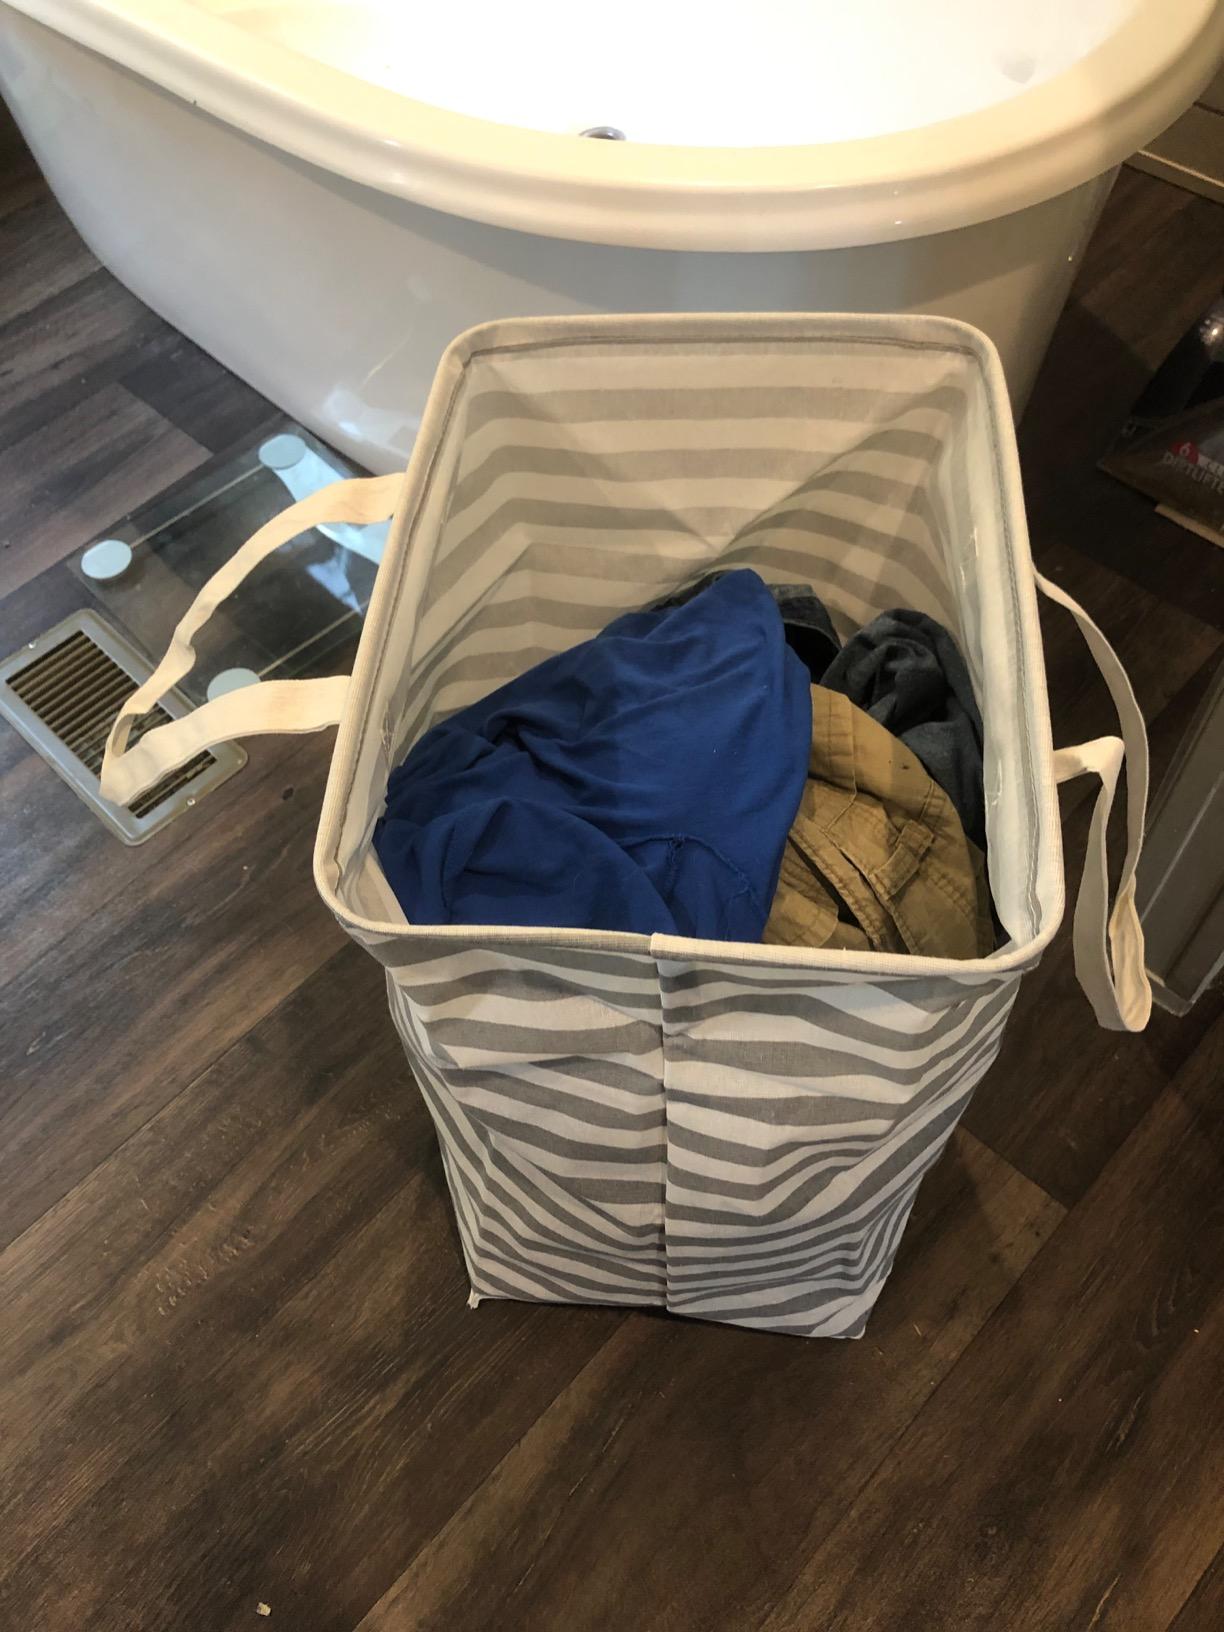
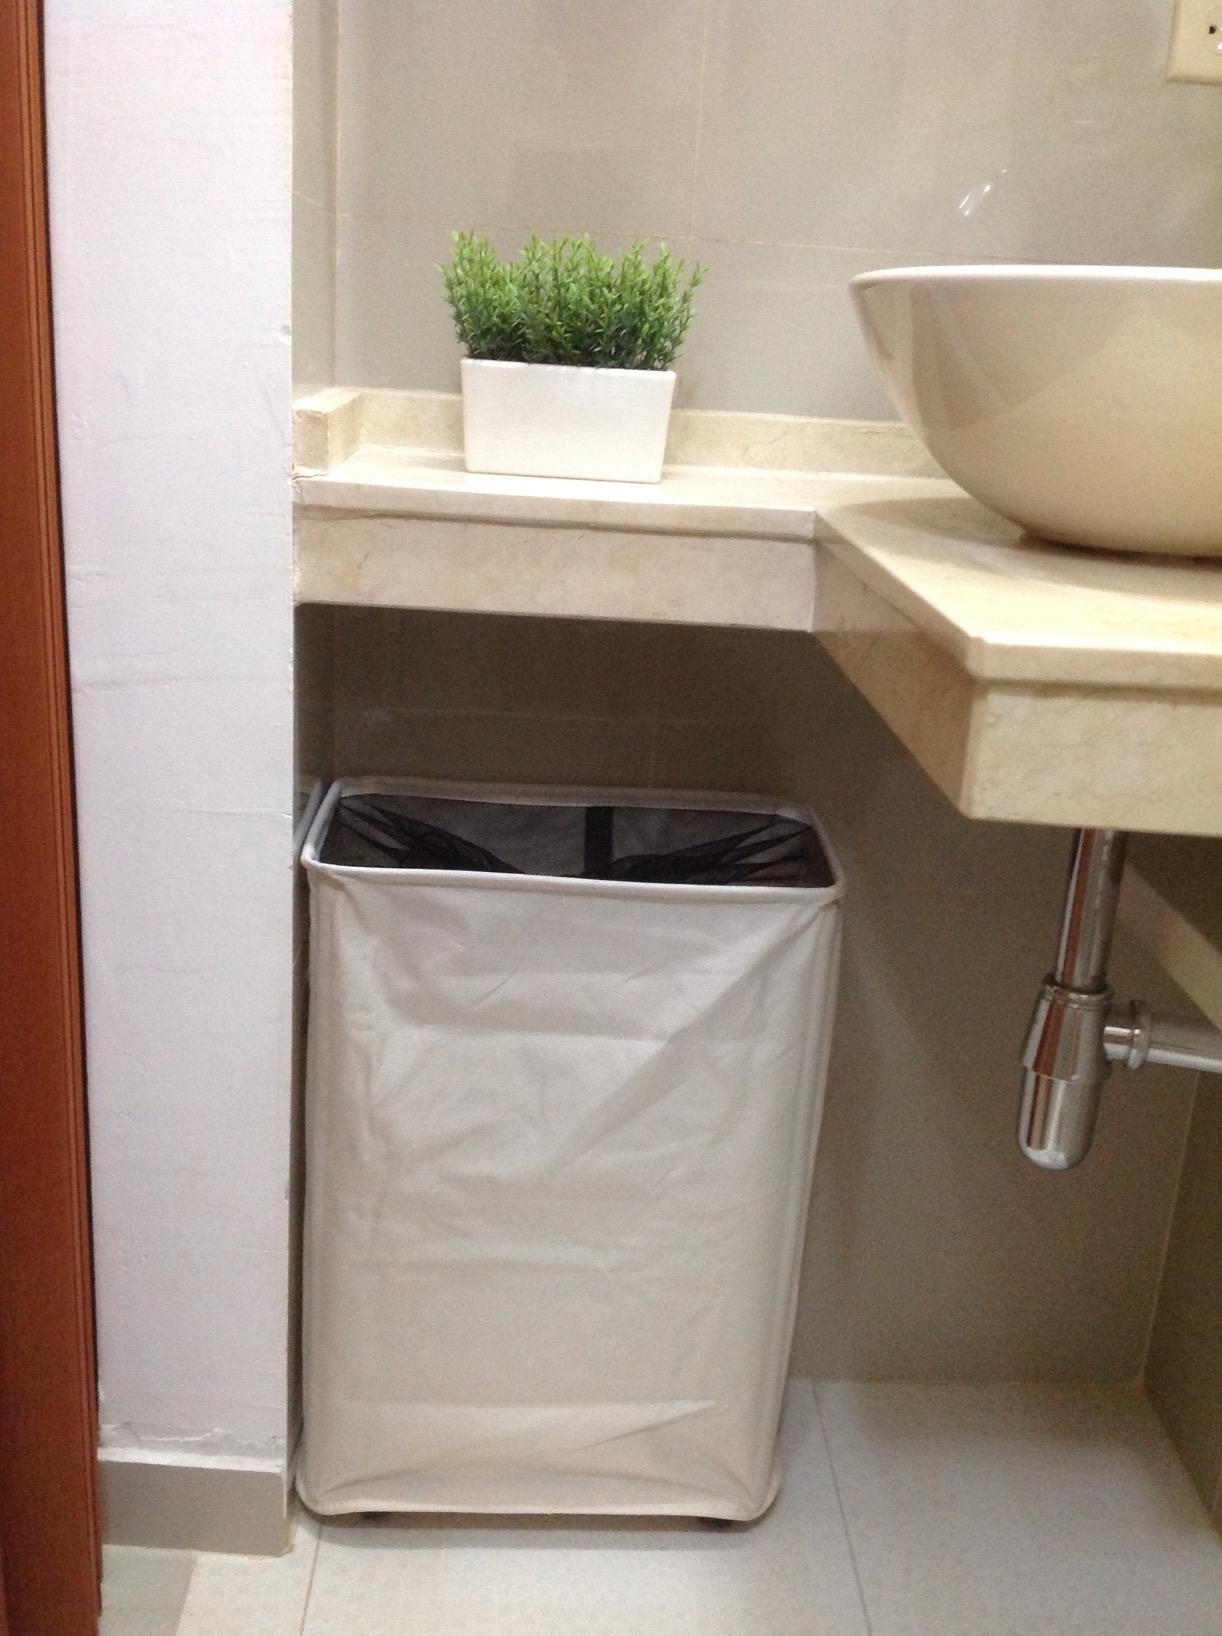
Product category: items_hamper
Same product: no